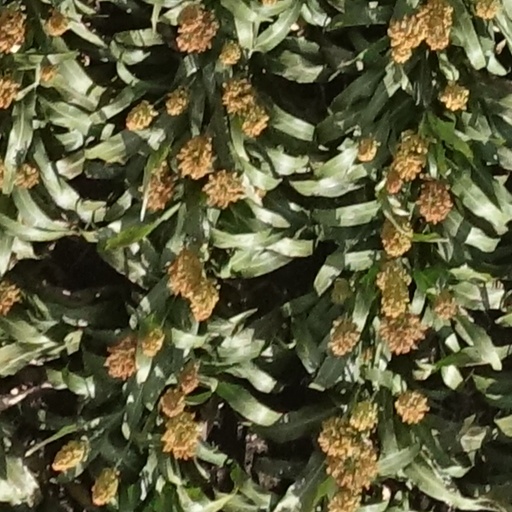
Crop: sorghum